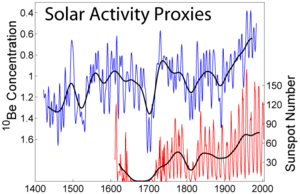
Klimaændring / Faktorer / Ikke-klimatiske faktorer / Solaktivitet
Variationer i solaktiviteten de seneste 600 år, baseret på observationer af solpletter beryllium isotoper.
"Klimaændringer er variationer af Jordens globale eller regionale klima over en tidsperiode. En klimaændring indebærer at ""gennemsnitsvejret"" over tid ændrer karakter, f.eks. mere eller mindre nedbør, lavere eller højere temperaturer, mere eller mindre vind eller lignende. Sådanne forandringer kan have eksterne årsager som f.eks. ændringer i Jordens bane omkring Solen, meteornedslag, eller ændret solaktivitet. De kan også forårsages af interne processer på Jorden som f.eks. store vulkanudbrud. Det menes at menneskelig aktivitet i det senere årtier har forårsaget en global opvarmning. I de senere år, særligt i forbindelse med miljøpolitik, er begrebet ""klimaændring"" derfor ofte blevet brugt om netop disse moderne temperaturstigninger.